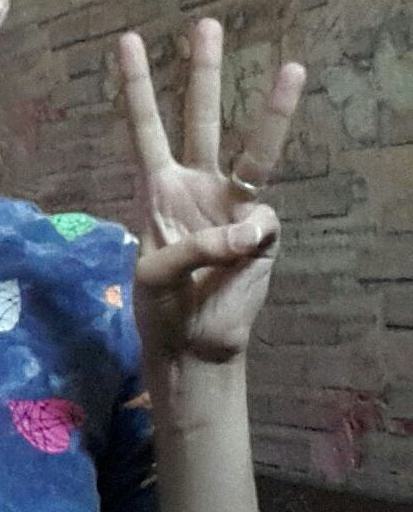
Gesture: three